University of Pittsburgh College of General Studies

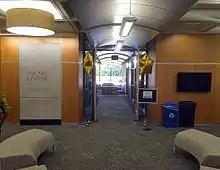
McCarl Center for Nontraditional Student Success in Posvar Hall

Originally located on the fourth floor of the Cathedral of Learning, the $537,000 McCarl Center was opened in 2002 and occupies space that once housed two levels of the main stacks of the university's library. Made possible by a gift from F. James and Foster J.J. McCarl, it serves as resource center for non-traditional students and hosts seminars and events. The space was designed by Alan J. Cueri and his architectural firm Strada, LLC, and includes wood finishes, double-height spaces with high ceilings and windows, a main corridor conceived as an interior street, and many elements that refer to the Cathedral of Learning's Gothic architecture including decorative painted metal columns with contemporary buttress-style arches. The center included a resource library, meeting rooms, and a student lounge, and is staffed with academic advisors and has contains a reception area for the College of General Studies. Three unsigned and undated by glass-encased murals that depict Renaissance painting styles and which have long belonged to the university but are of unknown origin hang in a hallway outside the center.